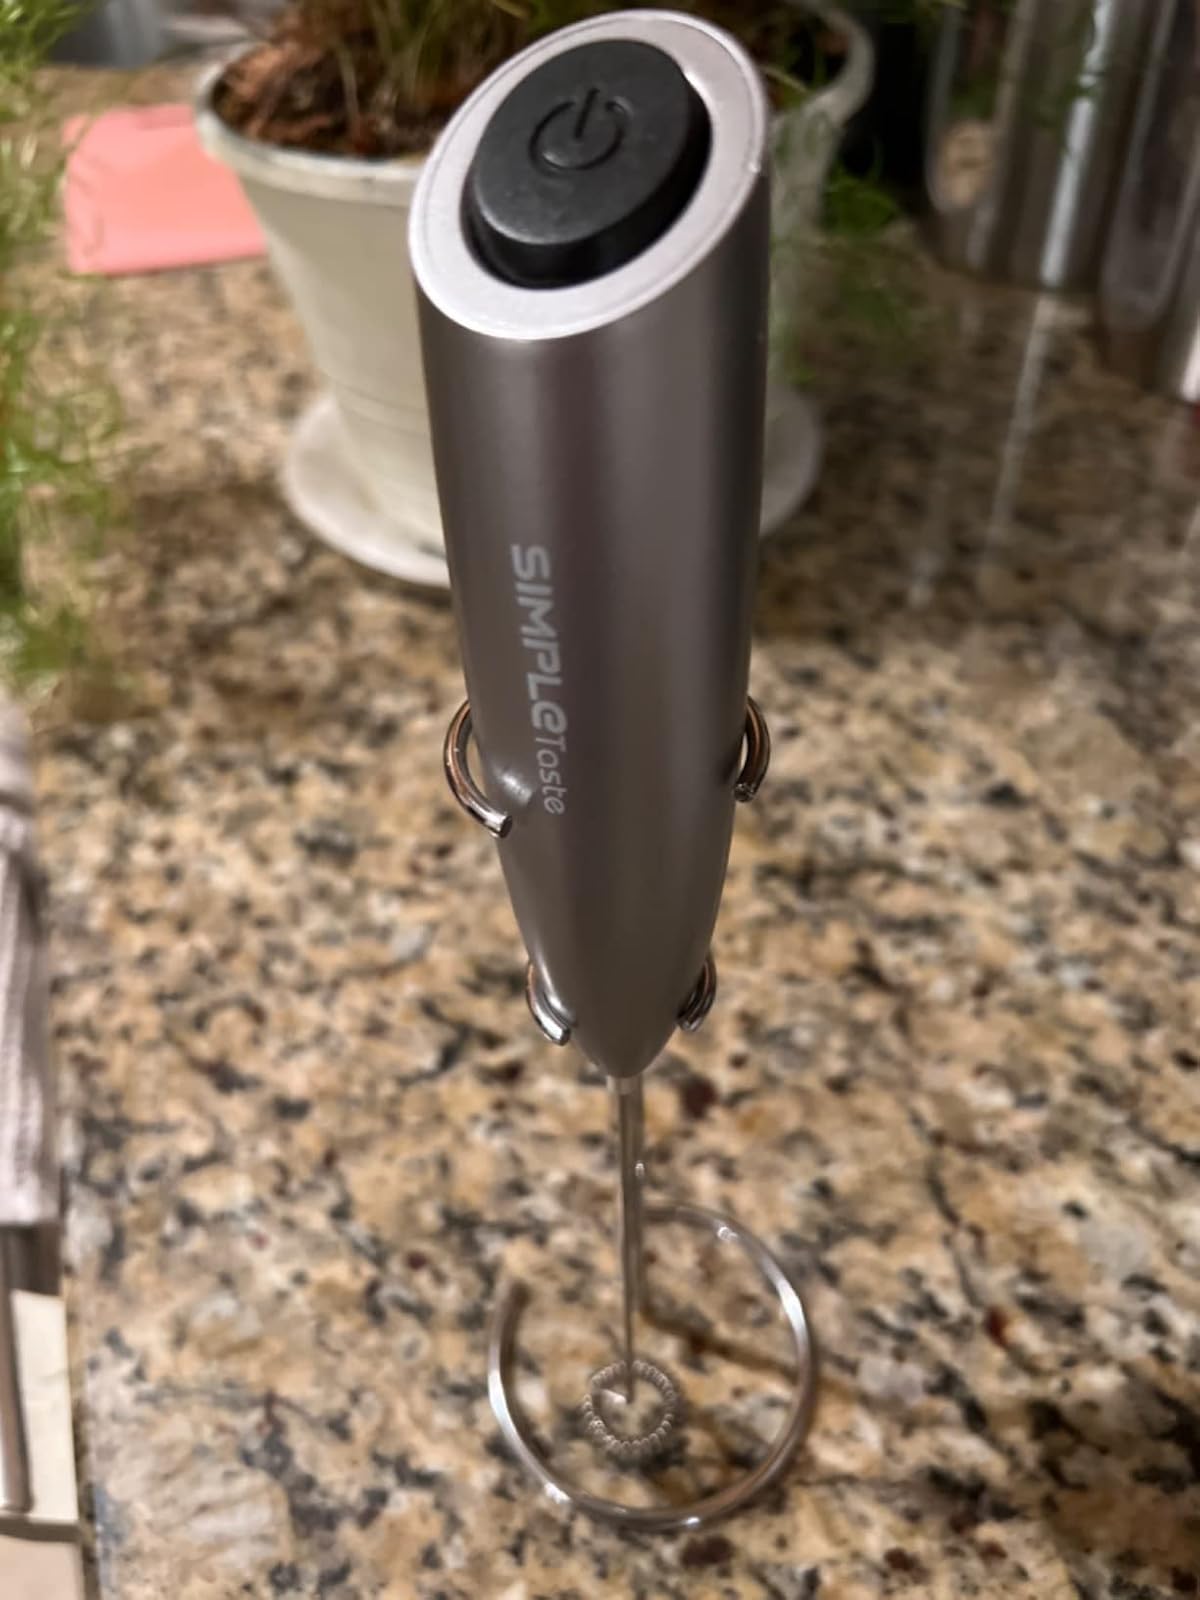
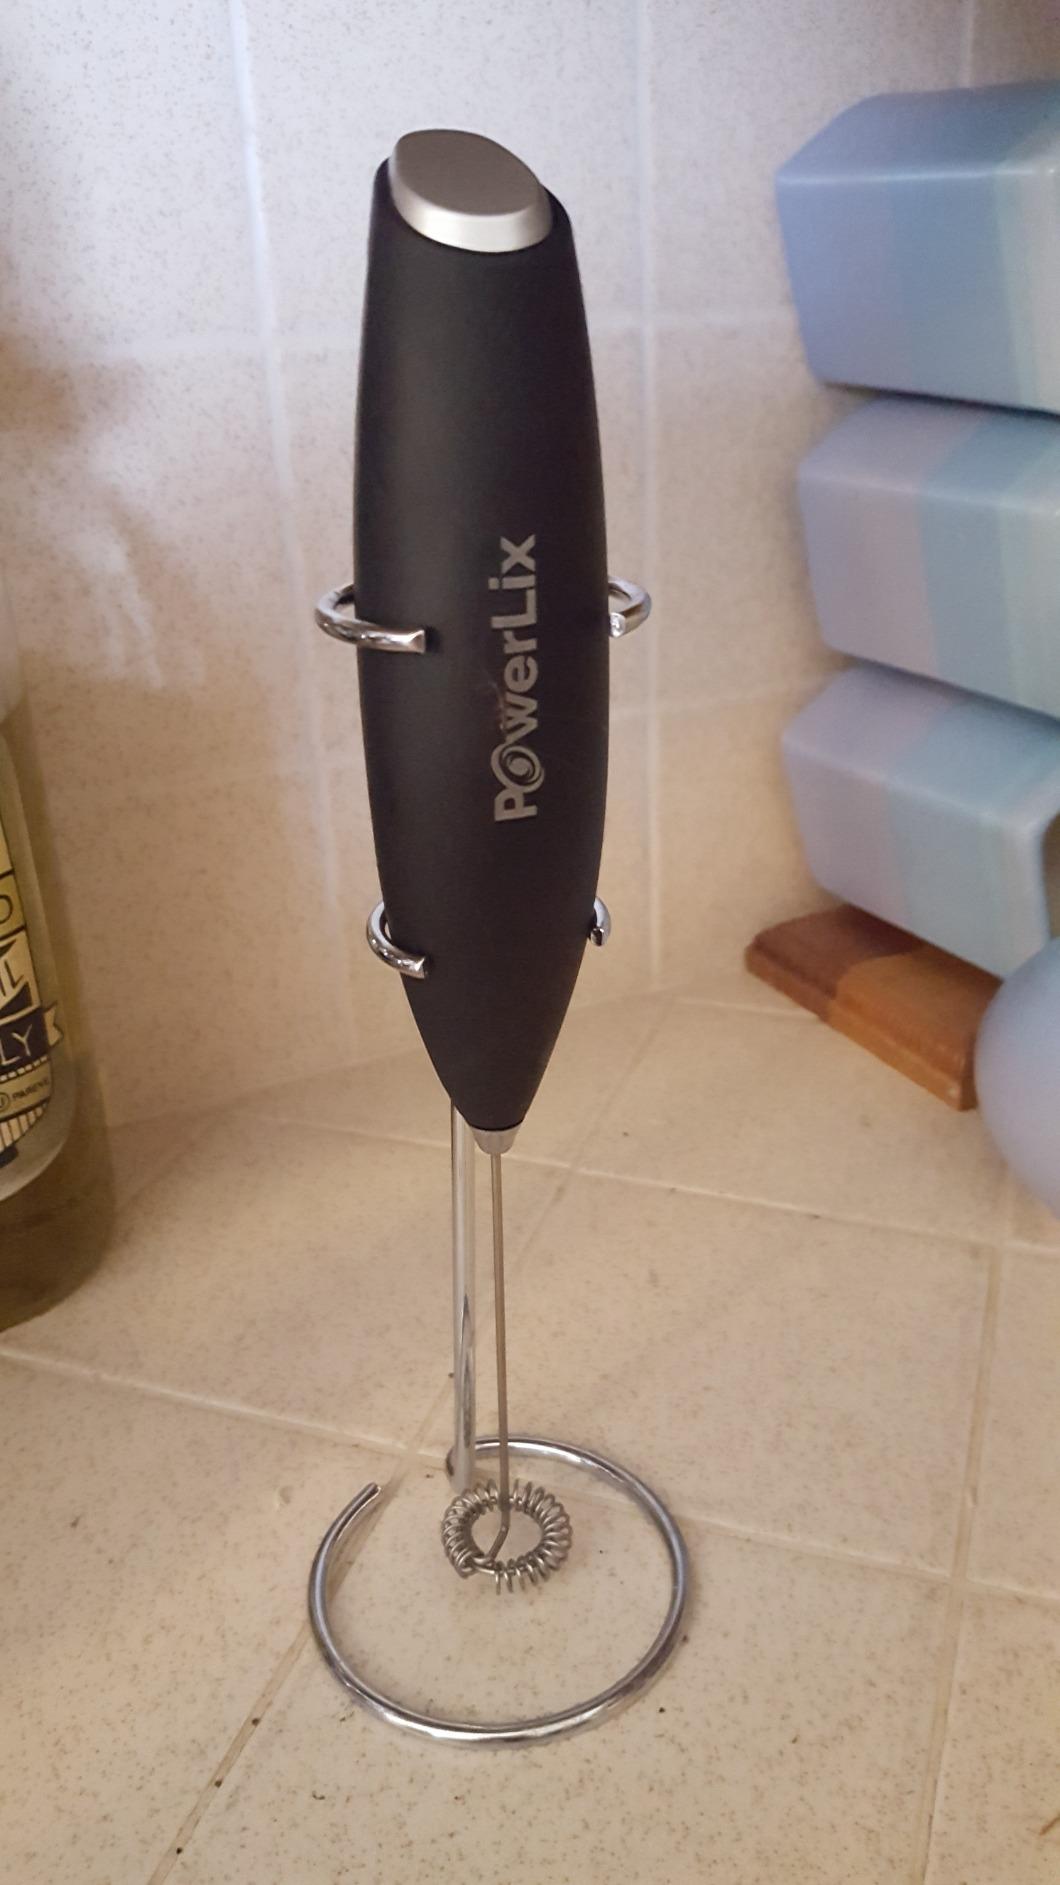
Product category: items_mixer
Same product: no